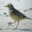
Label: bird